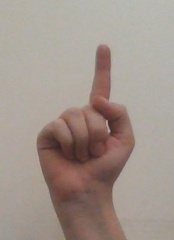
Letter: bb